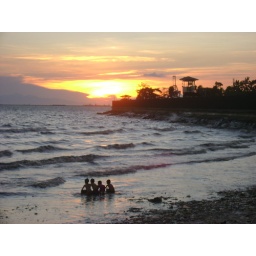
A sunset in manila bay... This kids only appreciate a beauty of a dirty beach and enjoy the sunset....